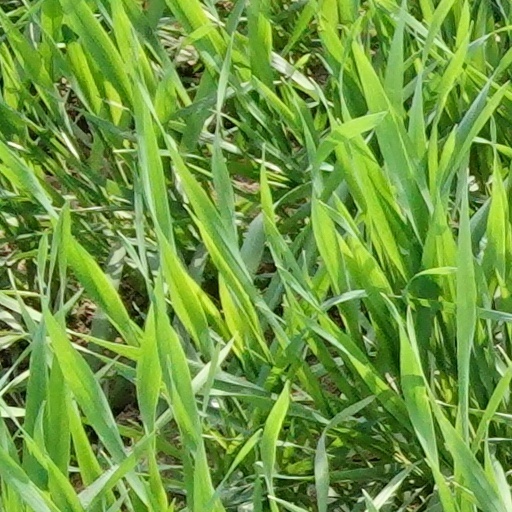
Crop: wheat